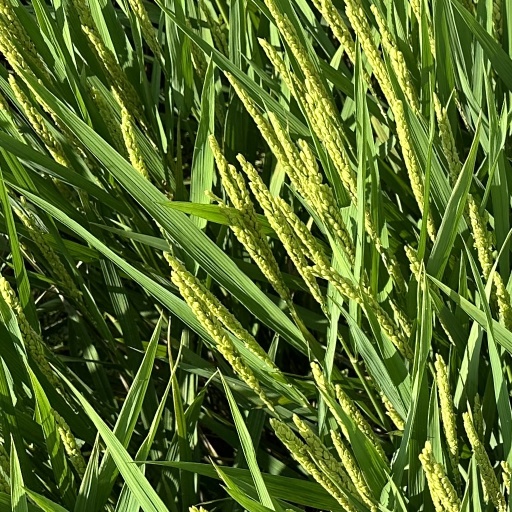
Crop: rice